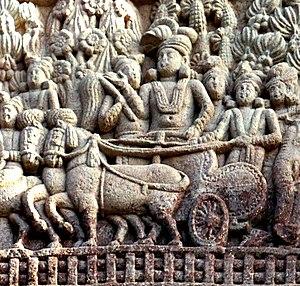
L'édit nᵒ 13 d'Ashoka est l'un des plus importants édits majeurs sur rocher de l'empereur indien Ashoka, et c'est aussi le plus long. Il mentionne notamment ses guerres contre le Kalinga, à l'origine de sa transformation personnelle vers un règne plus juste et bienveillant visant à propager le Dharma. Il mentionne aussi l'étendue des relations avec le monde hellénistique en évoquant les populations grecques dans son empire, et en nommant les principaux rois hellénistiques de l'époque, ainsi que leur situation géographique assez précise, suggérant qu'Ashoka avait une très bonne connaissance du monde grec de l'époque. C'est d'ailleurs la mention des souverains hellénistiques contemporains dans cet édit qui a permis de dater le règne d'Ashoka avec une certaine précision, entre 260 et 230 av. J.-C.